Andrew Oldham

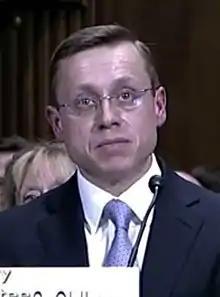
Oldham in 2018

Andrew Stephen Oldham (born 1978) is an American lawyer and jurist who serves as a United States circuit judge of the United States Court of Appeals for the Fifth Circuit. He previously was the general counsel to Texas Governor Greg Abbott.